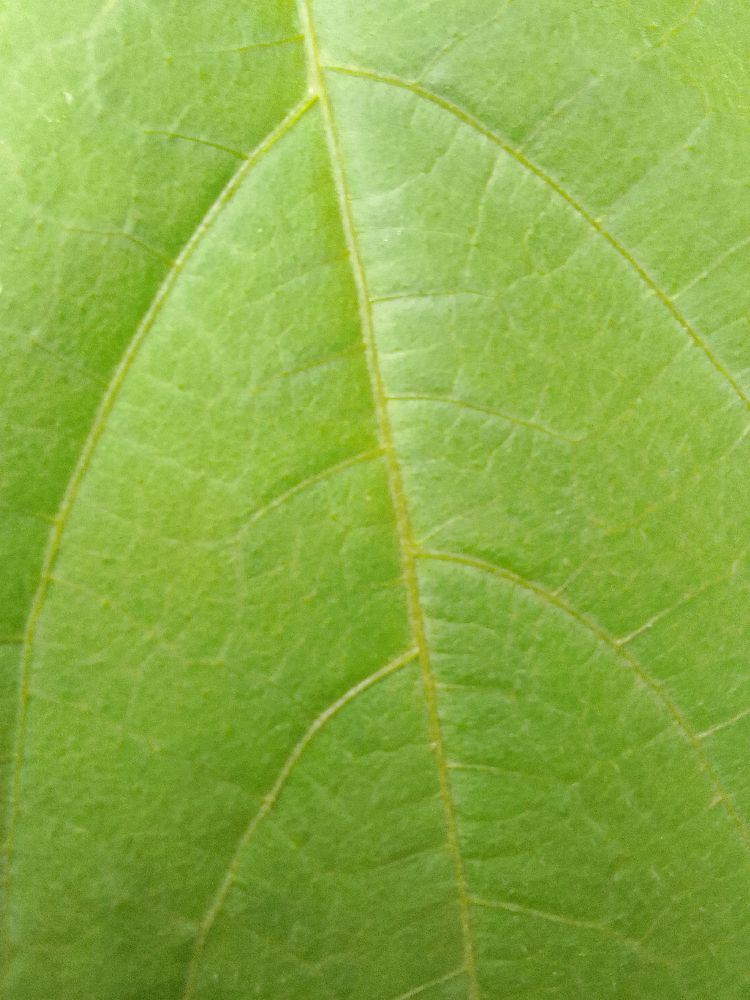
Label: healthy